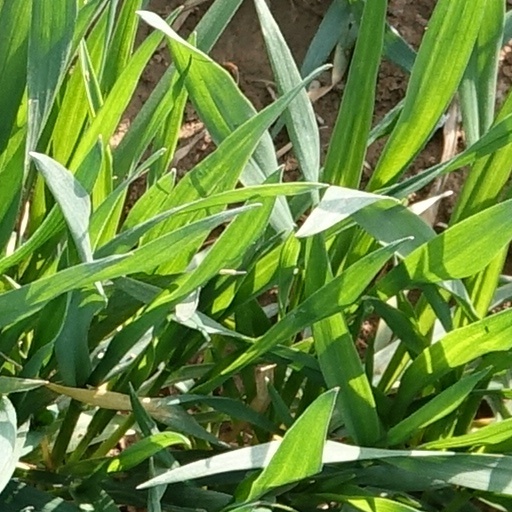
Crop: wheat